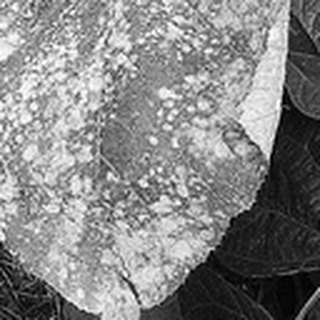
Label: cotton_powdery_mildew